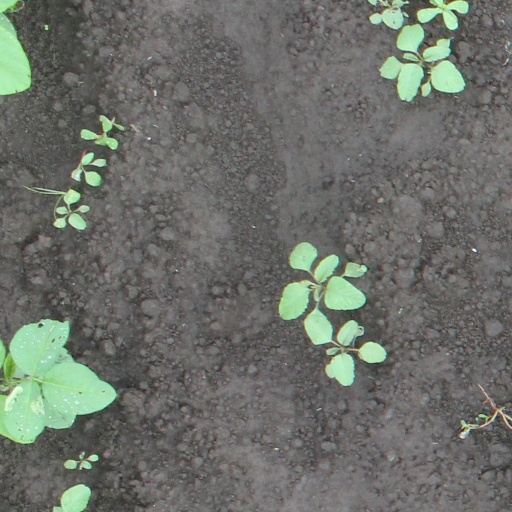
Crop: soybean